Mariano Rivera

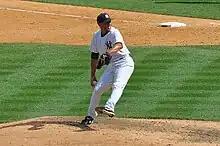
Rivera pitching against the Baltimore Orioles on July 31, 2011

Rivera rebounded in 2008 and began the year with 16 consecutive scoreless innings pitched and 28 consecutive save opportunities converted, both personal bests to start a season. His first-half performance, highlighted by a 1.06 ERA and 23 saves in as many opportunities, garnered him his ninth All-Star selection. Leading up to the 2008 MLB All-Star Game, which was held at Yankee Stadium in the venue's final year of existence, a few sportswriters proposed making Rivera the AL's starting pitcher as a tribute to him and his home ballpark. He instead was used as a reliever in the AL's extra-inning win. In the final month of the season, he recorded two milestones: on September 15, he recorded his 479th save to pass Lee Smith for second all-time in regular season saves; on September 21, in the final game at Yankee Stadium, Rivera threw the final pitch in the venue's history, retiring Brian Roberts of the Baltimore Orioles on a ground-out. After the Yankees missed the postseason for the first time in his career, Rivera disclosed that he had suffered from shoulder pain throughout the year. Tests revealed calcification of the acromioclavicular joint in his throwing shoulder, for which he underwent minor arthroscopic surgery in the offseason.